Quitters

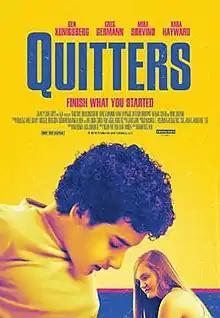
Theatrical release poster

Quitters is a 2015 American comedy film directed by Noah Pritzker and written by Noah Pritzker and Ben Tarnoff. The film stars Ben Konigsberg, Greg Germann, Mira Sorvino, Kara Hayward, Morgan Turner and Kieran Culkin. The film was released on July 22, 2016, by Momentum Pictures.